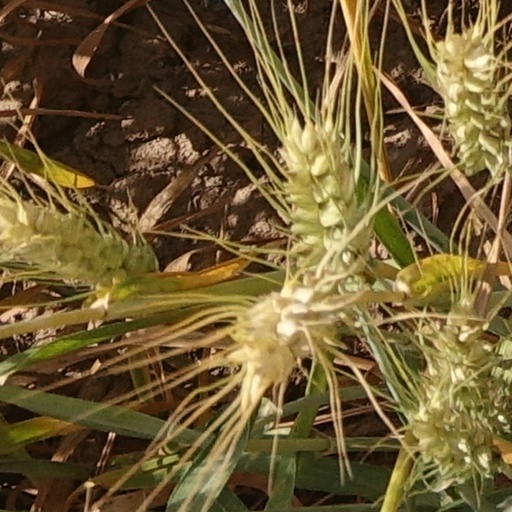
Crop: wheat